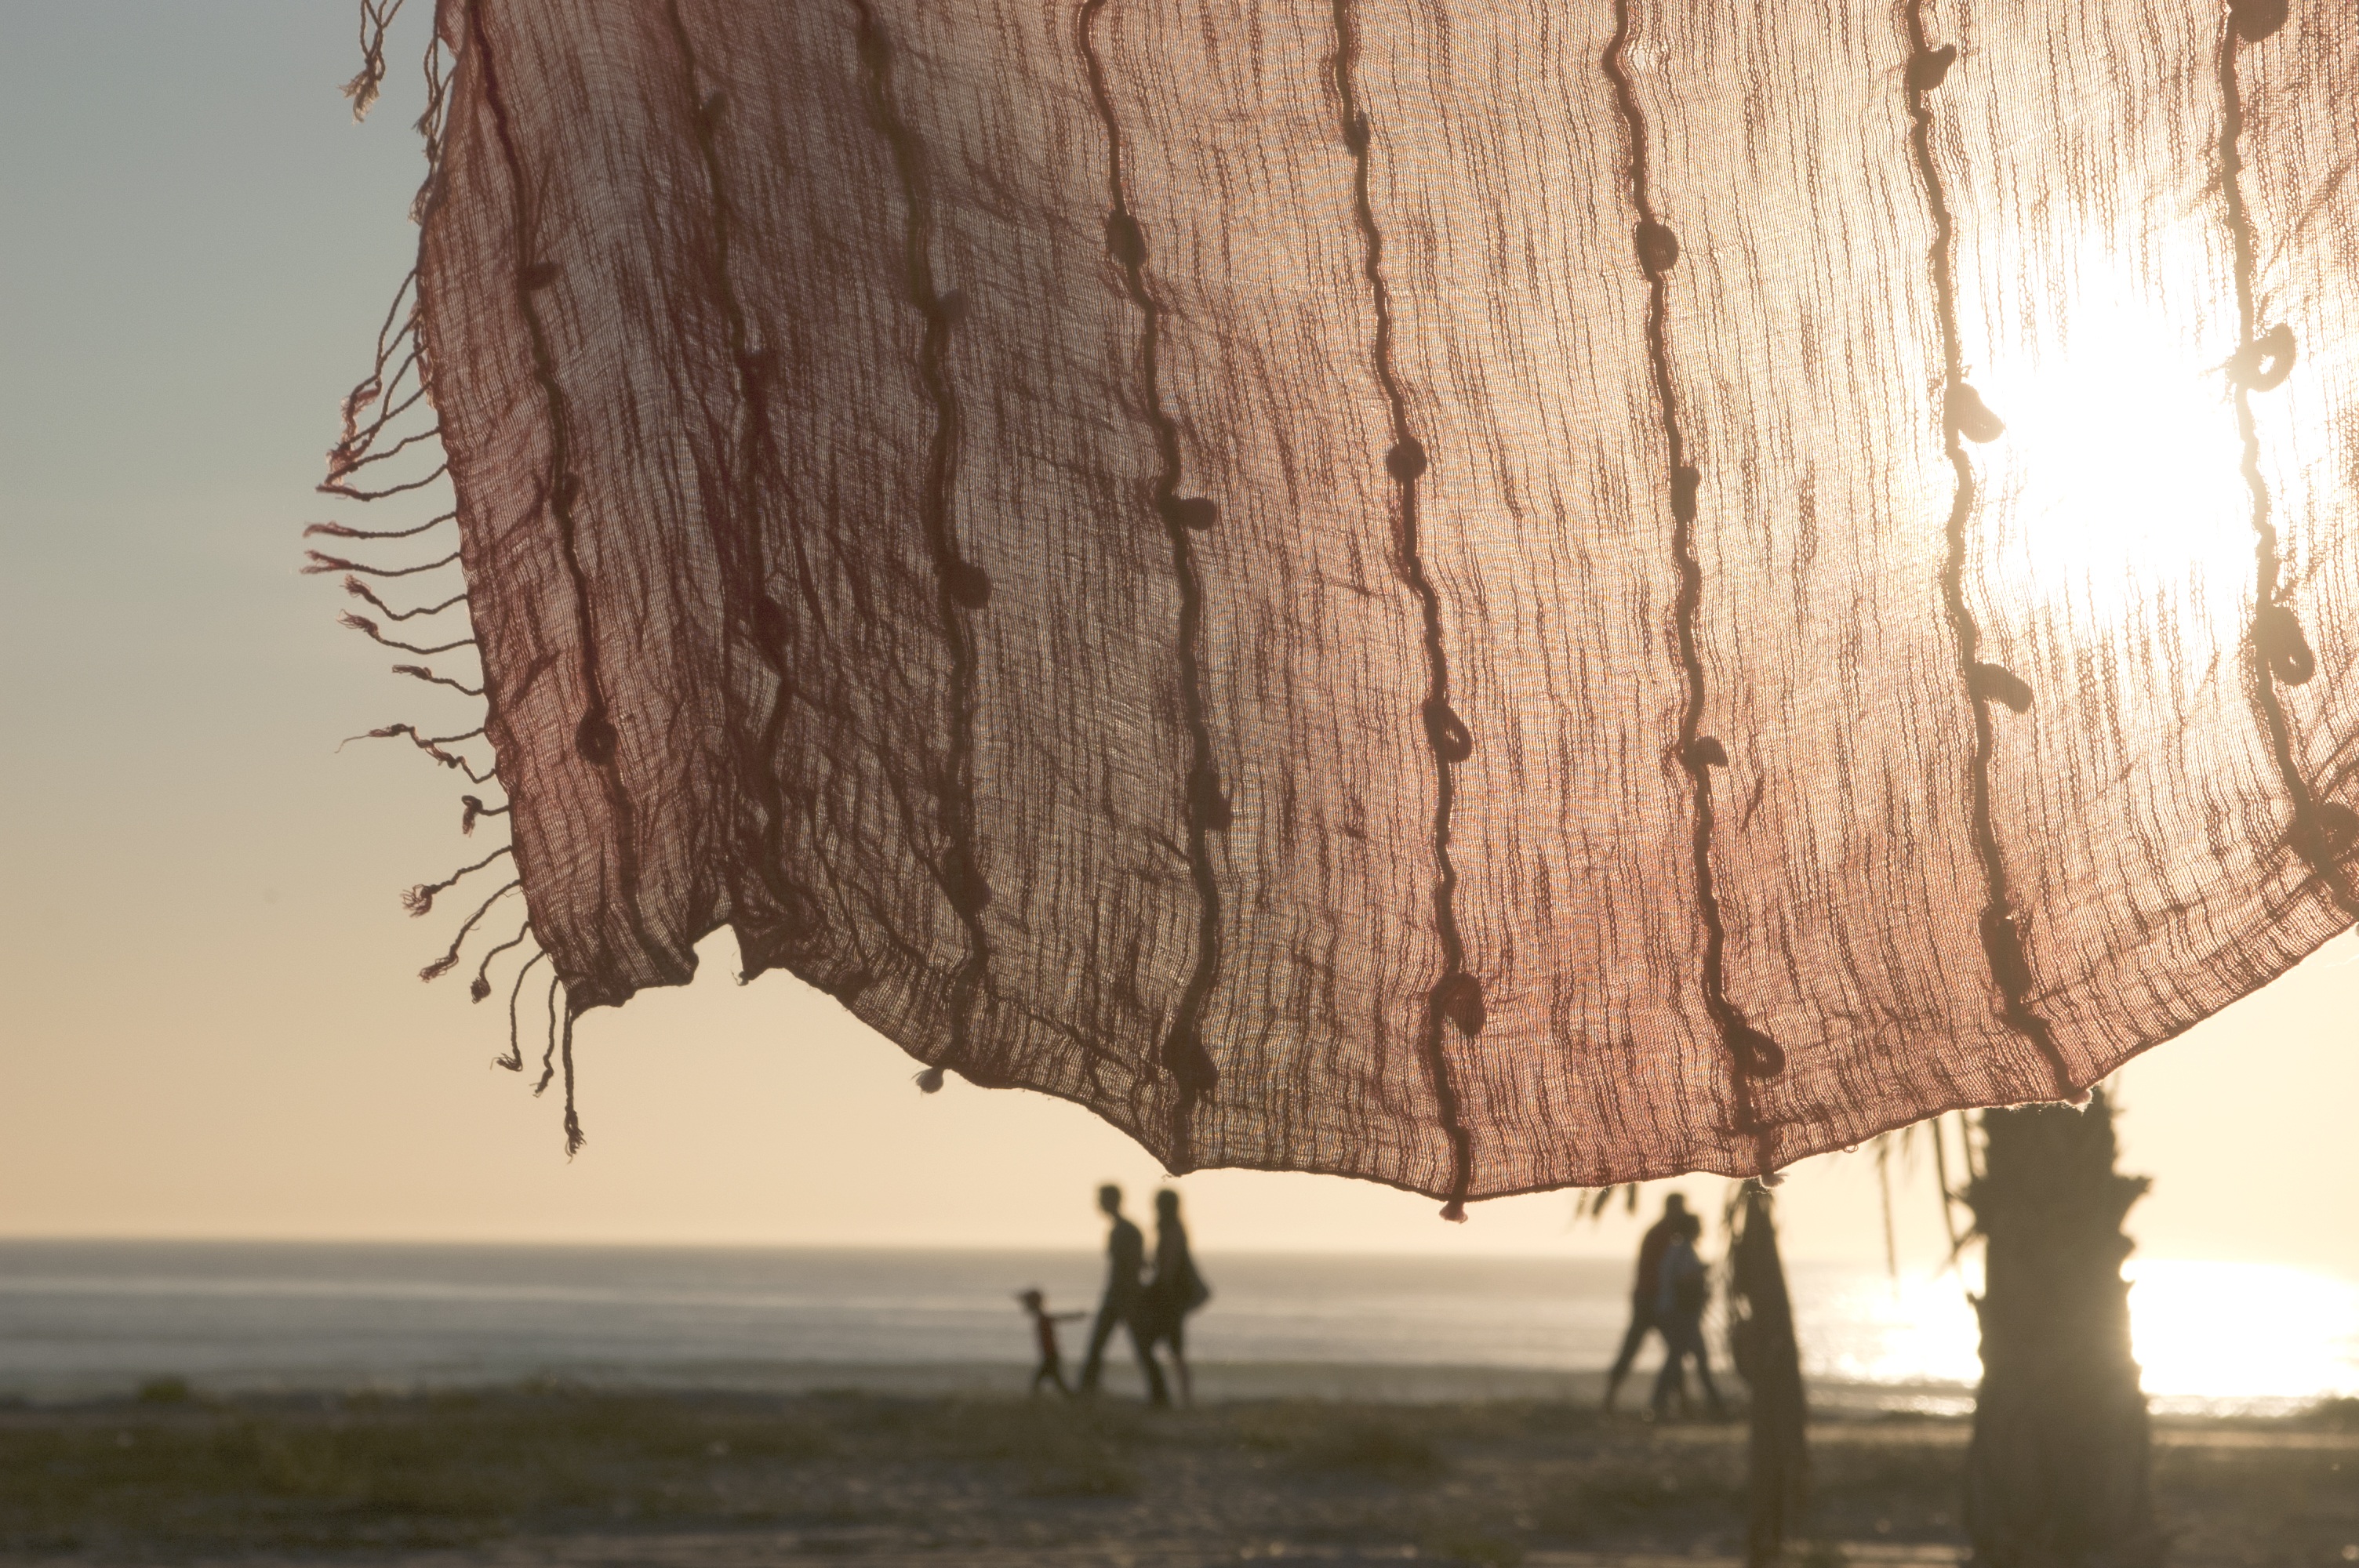
beach, tree, horizon, light, wood, sunset, sunlight, leaf, flower, summer, freedom, solar, sol, woody plant